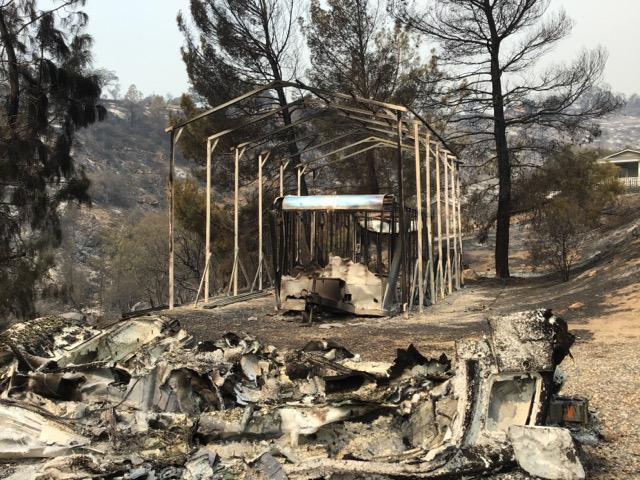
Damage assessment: destroyed